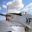
Label: airplane